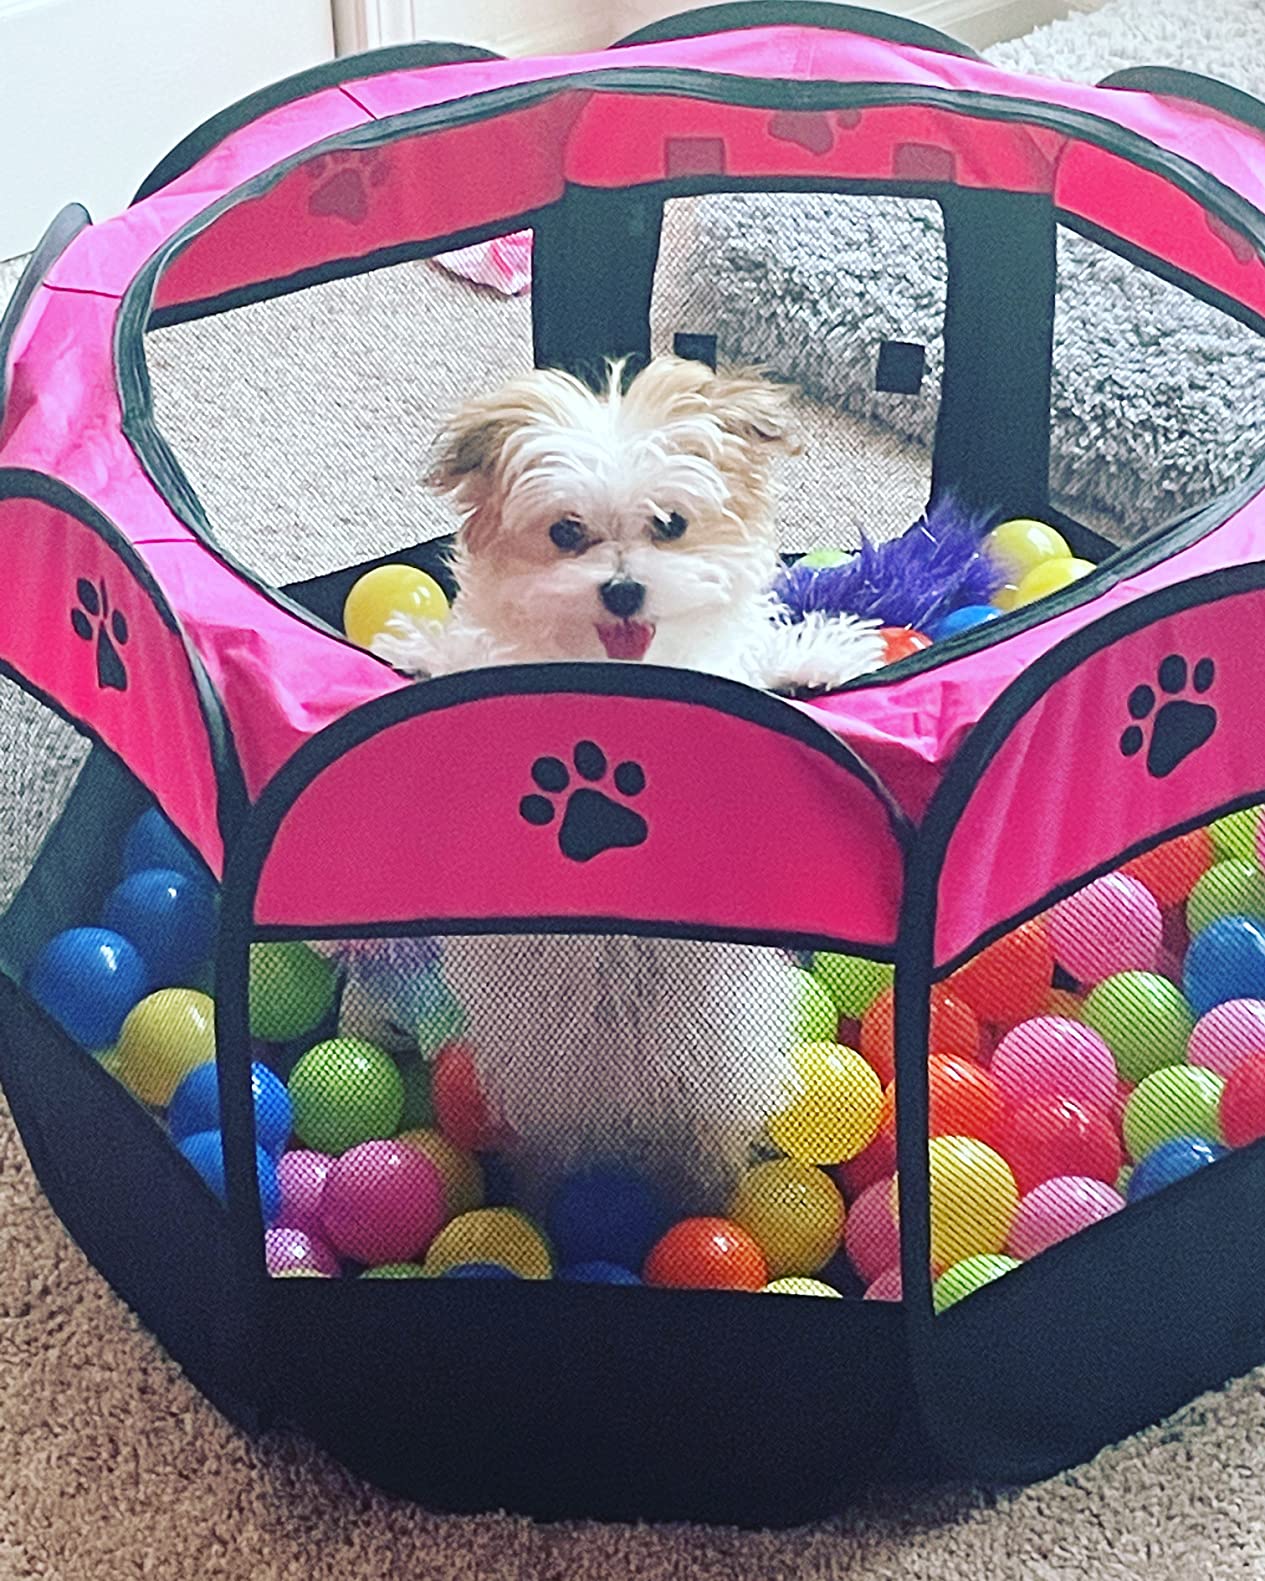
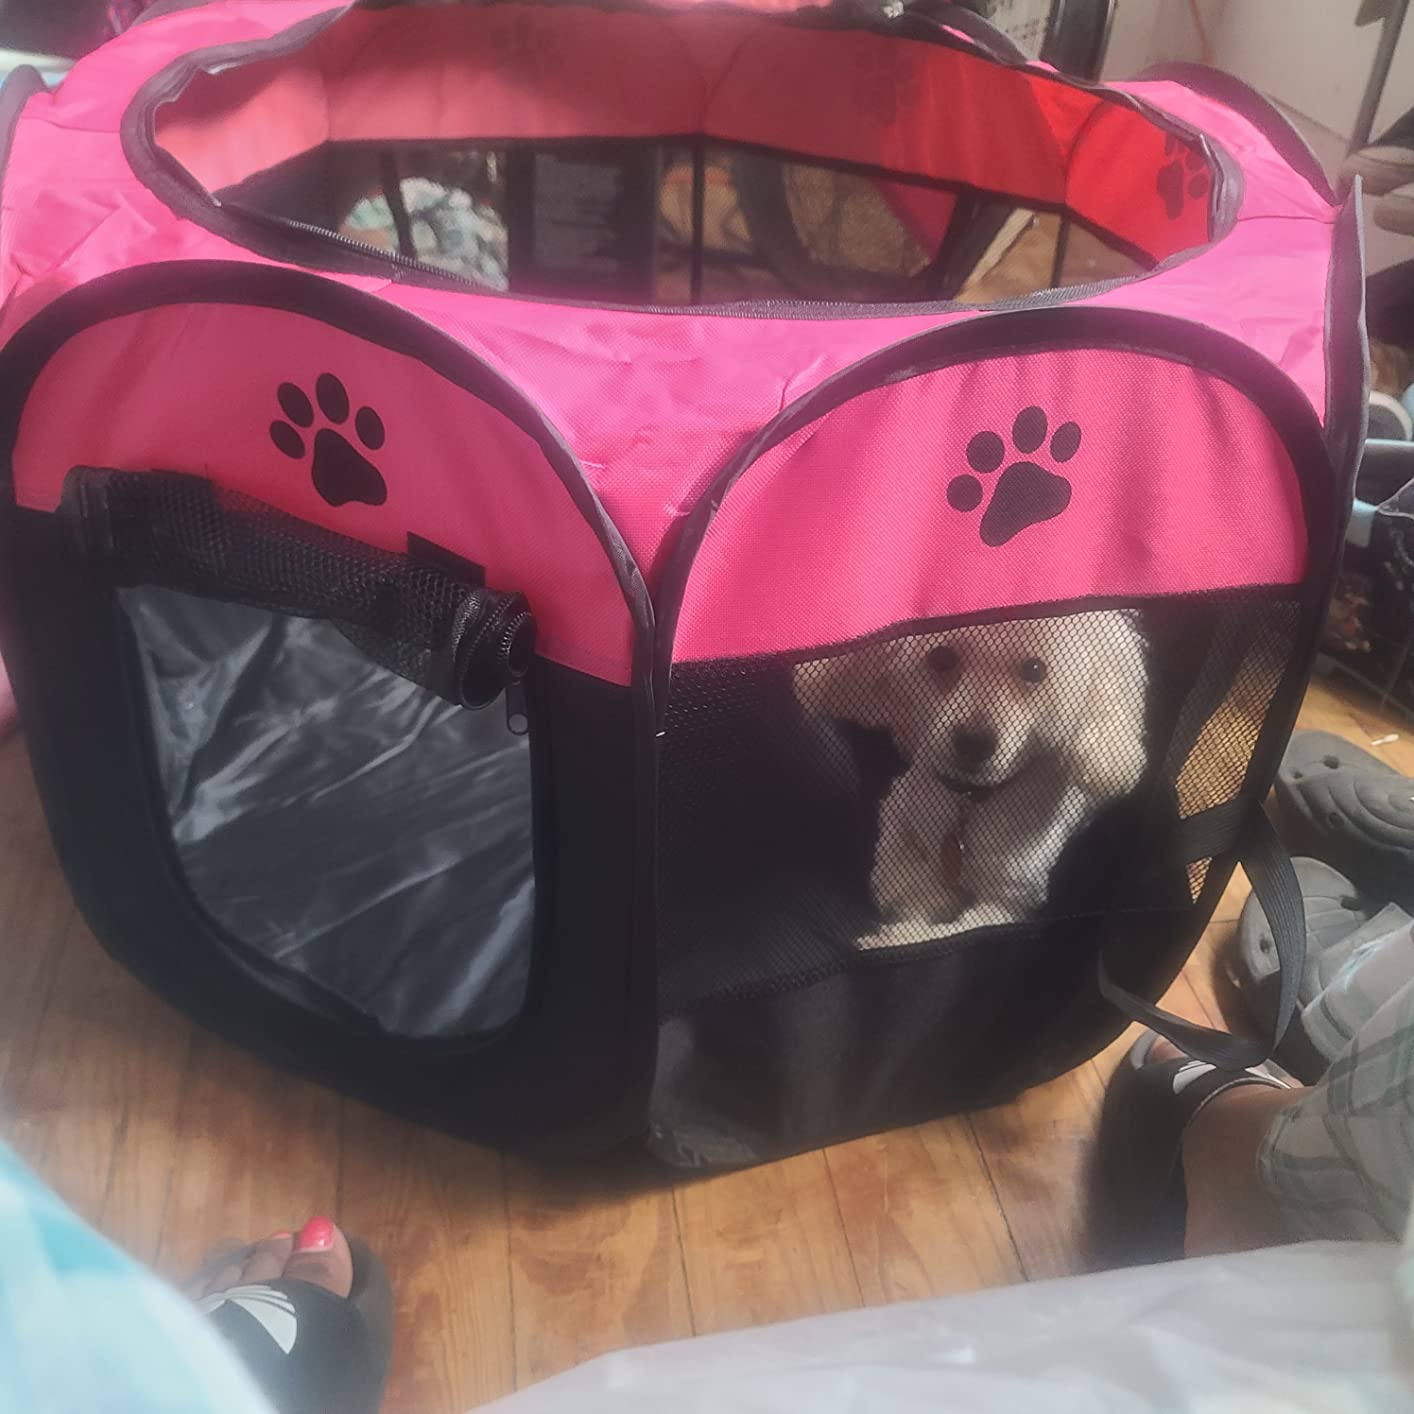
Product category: items_kennel
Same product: yes